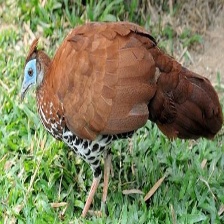
Species: CRESTED FIREBACK
Scientific name: LOPHURA IGNITA